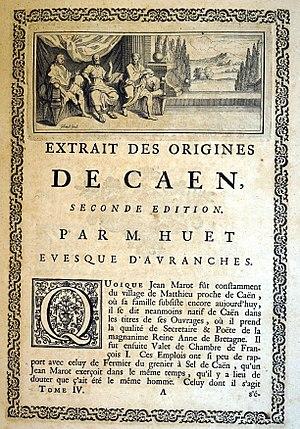
extrait de Œuvres Marot..., publié en 1731. Image gravée par Filloeul.
Clément Marot, né à Cahors en 1496 et mort le 12 septembre 1544 à Turin, est un poète français.